Holley Performance Products

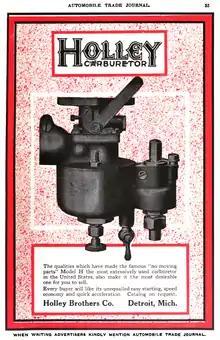
Holley Brothers Company advertisement for carburetors in the "Automobile Trade Journal", 1916.

Holley's history starts in Bradford, Pennsylvania, in 1896 when teenage brothers George (1878–1963) and Earl Holley built a small, one-cylinder, three-wheeled vehicle they dubbed the "Runabout", with a top speed of 30 mph. At the eve of the era of motorcars, the brothers decided to start the Holley Motor Company, and produced one four-wheeled model: "The Holley brothers built their first marketable automobile in 1902. They called it the Holley Motorette and it sold for $550. More than 600 were produced." The company today marks its official starting date as 1903 when they started mass-producing carburetors for Henry Ford.